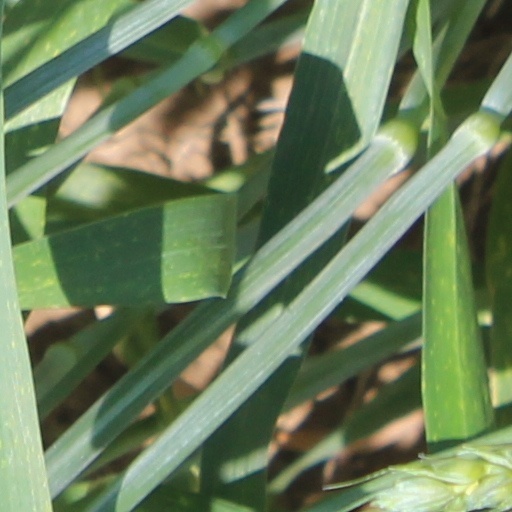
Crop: wheat